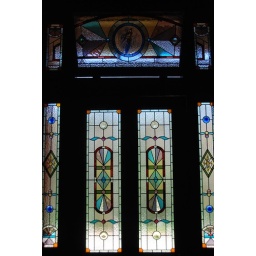
Front door glass in friends' house outside Melbourne (in Eltham) was designed by a local craftsman